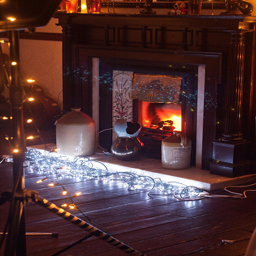
A fireplace surrounded by a string of Christmas lights

A hearth with fire blazing decorated with festive lights
Fireplace with festive lights, looks as if in commercial establishment.
A glowing fireplace surrounded by a variety of electric lights.
A fire is glowing in a fireplace in a dark room.